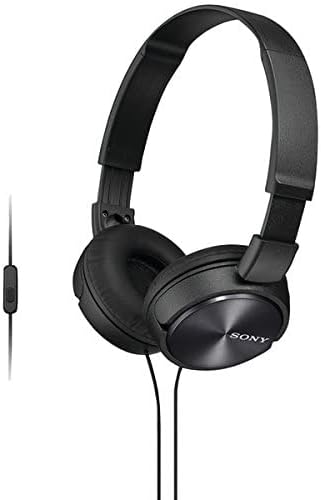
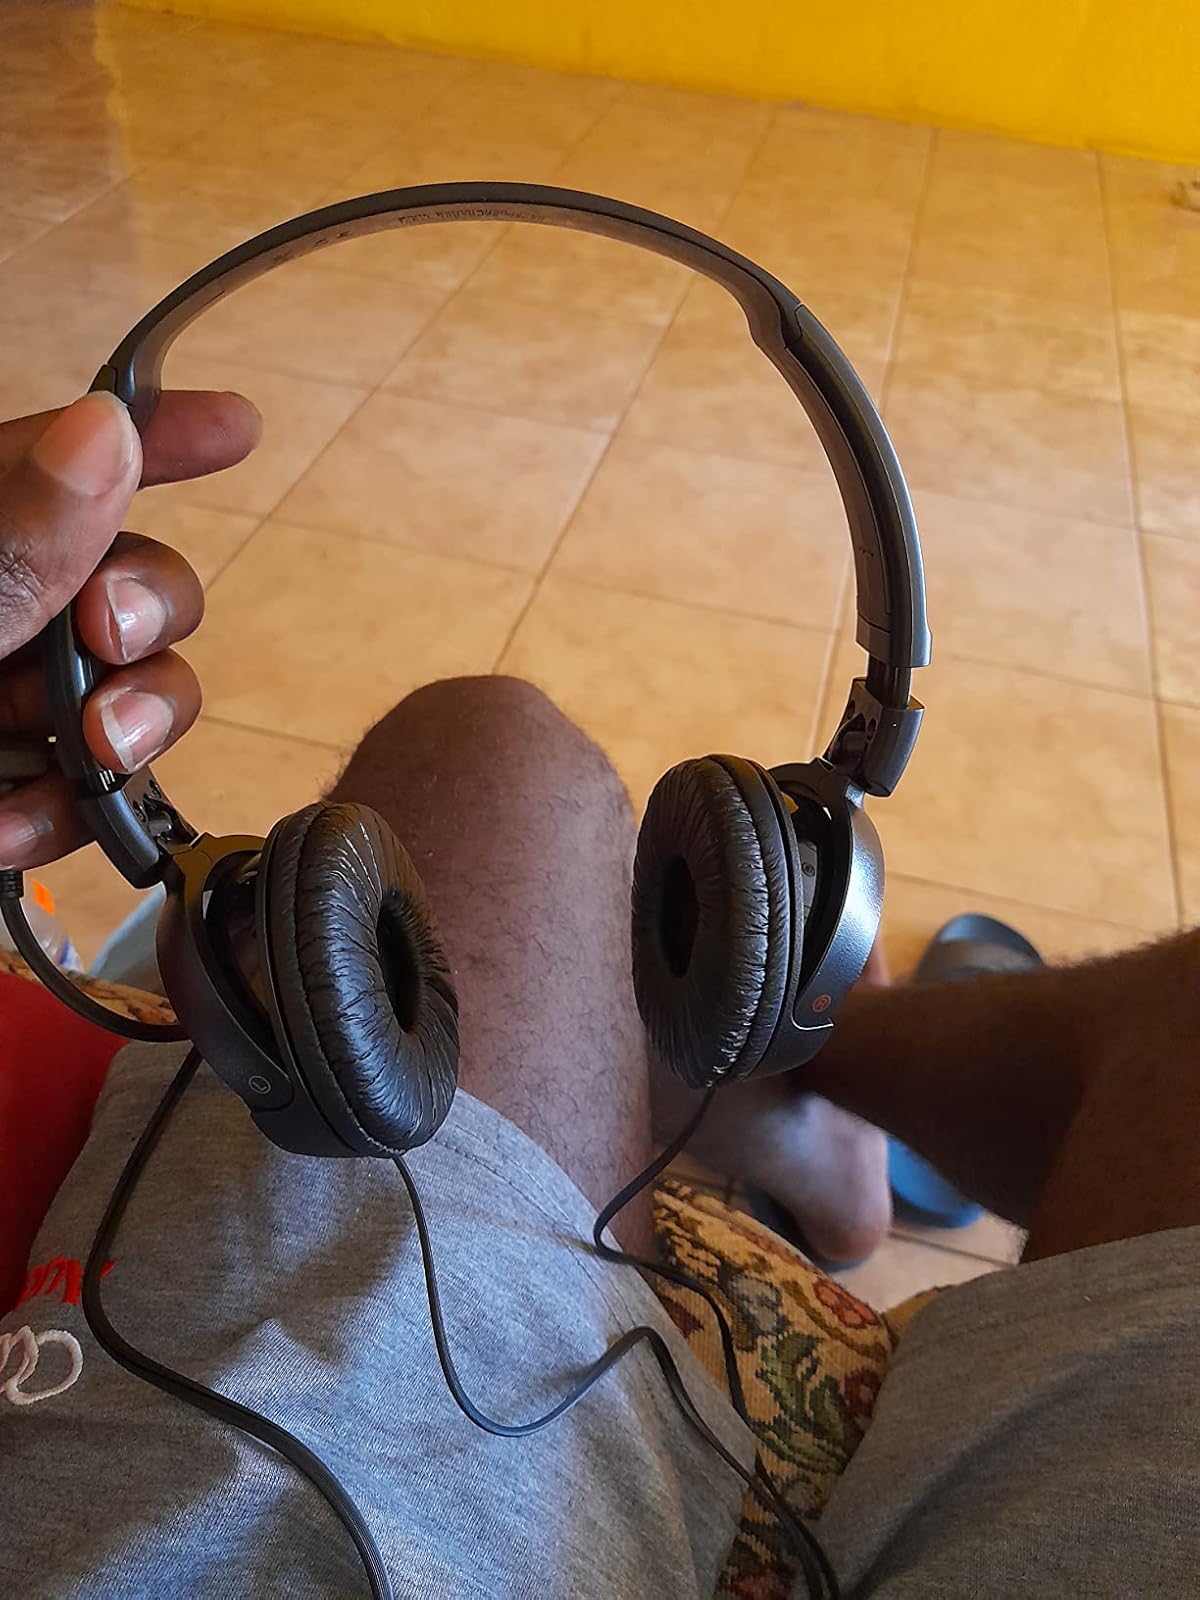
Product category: headphones
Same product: yes